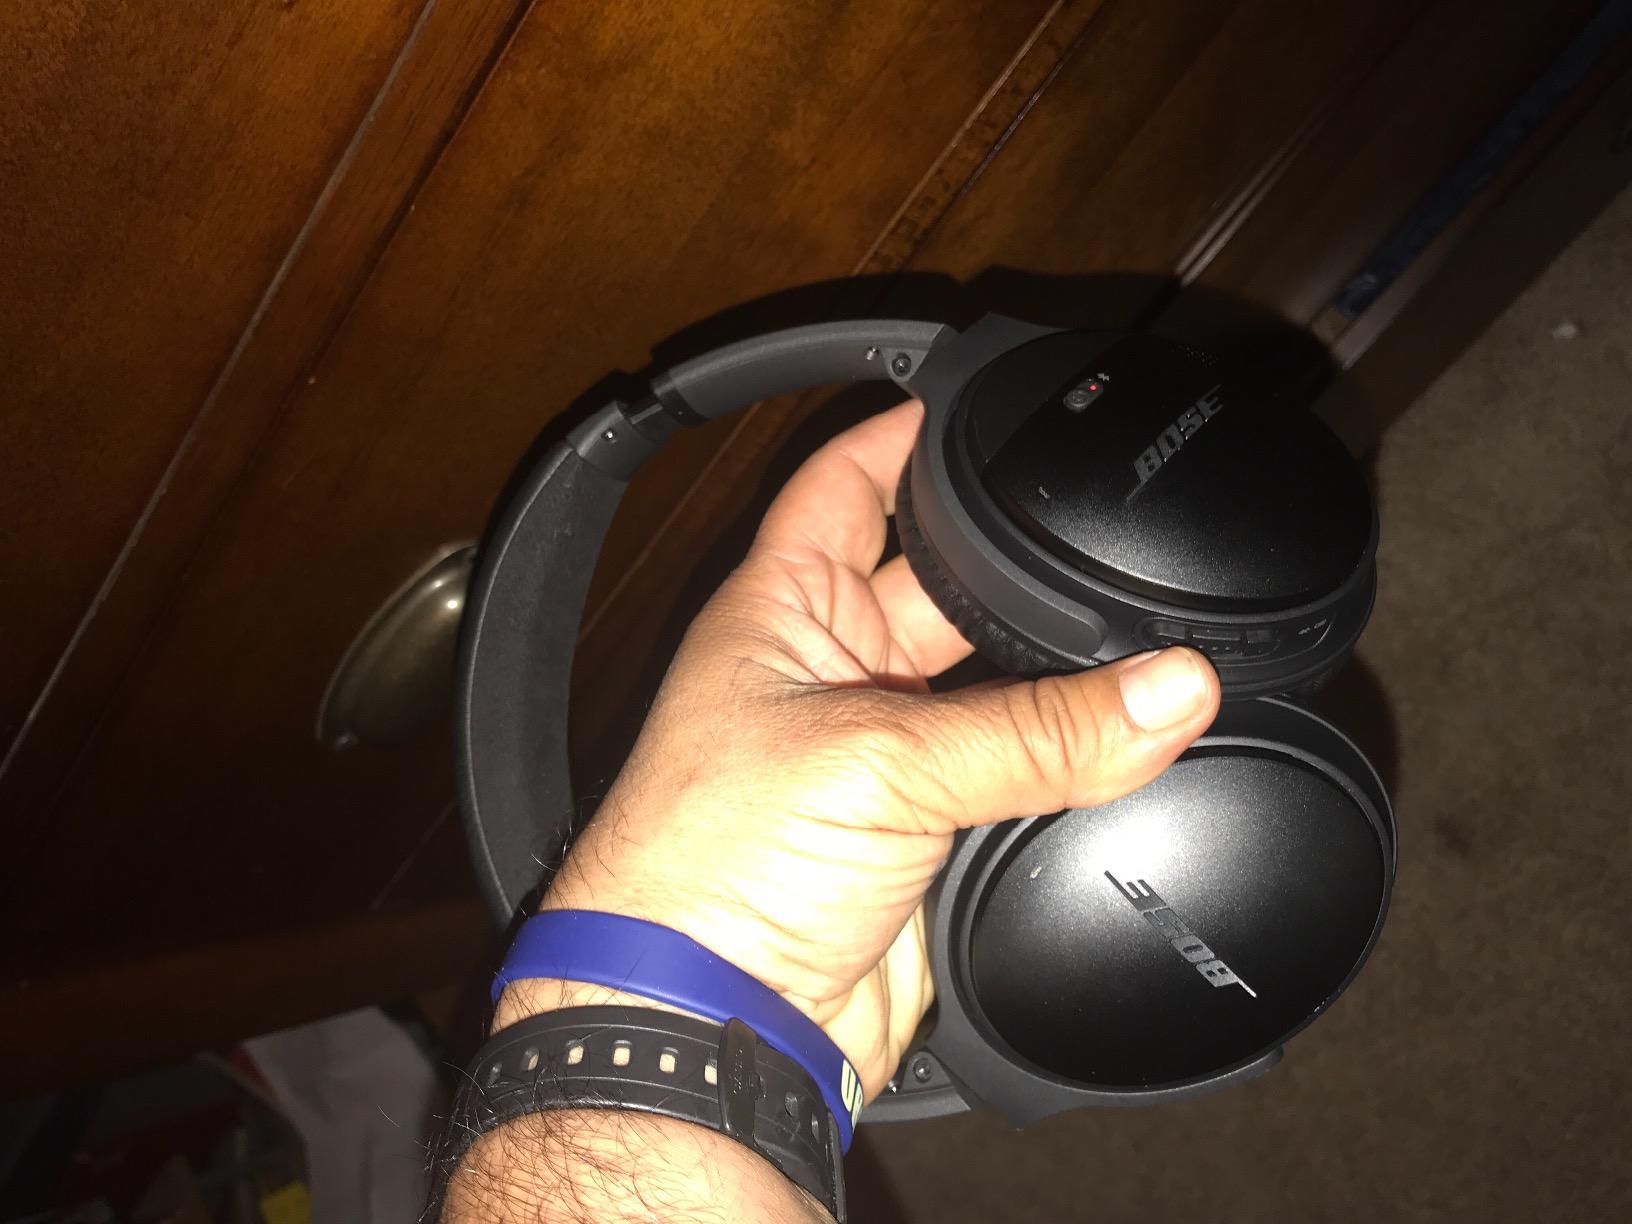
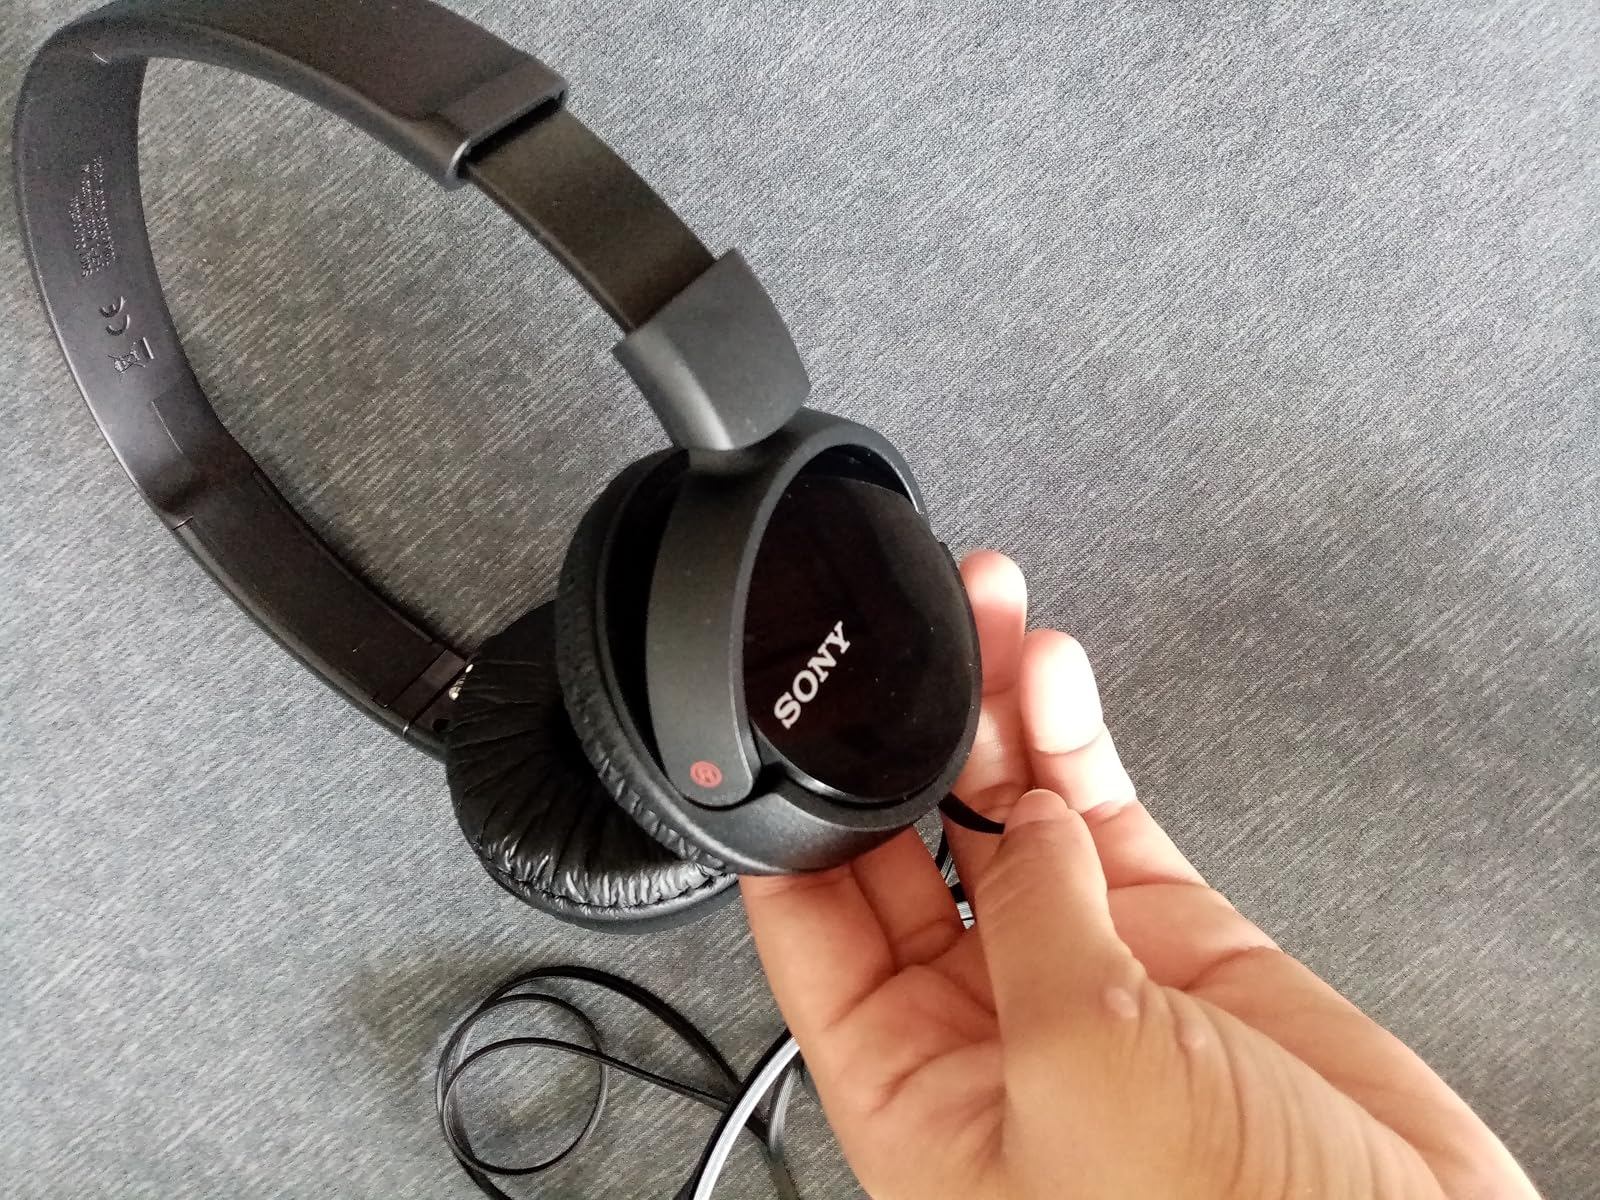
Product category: headphones
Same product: no